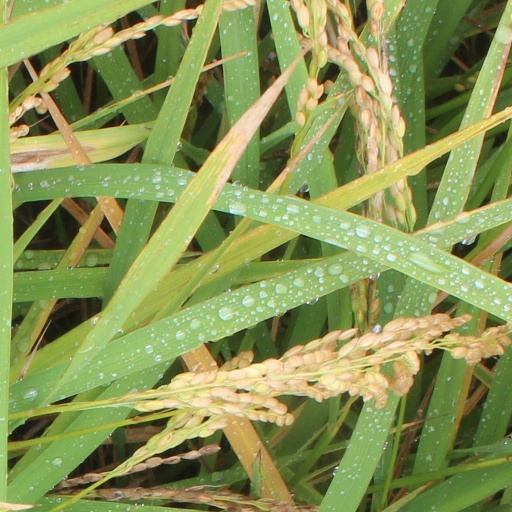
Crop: rice